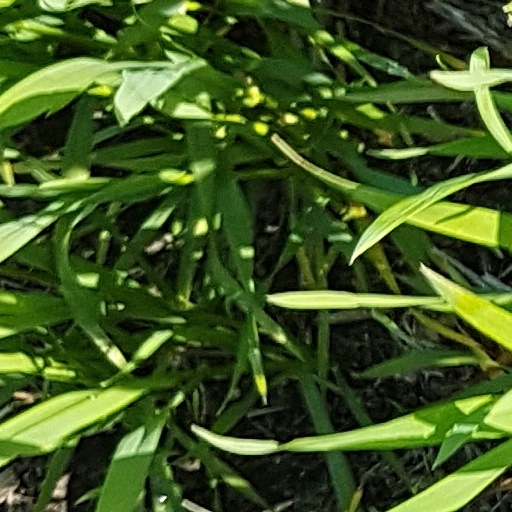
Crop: wheat